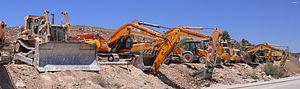
Un engin de chantier ou engin de génie civil est un engin utilisé sur les chantiers pour effectuer différents travaux de terrassement. Il en existe de différentes sortes :